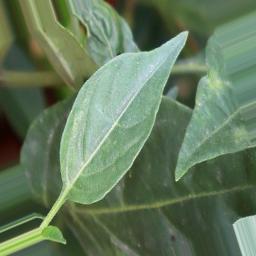
Label: healthy